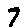
Label: 7